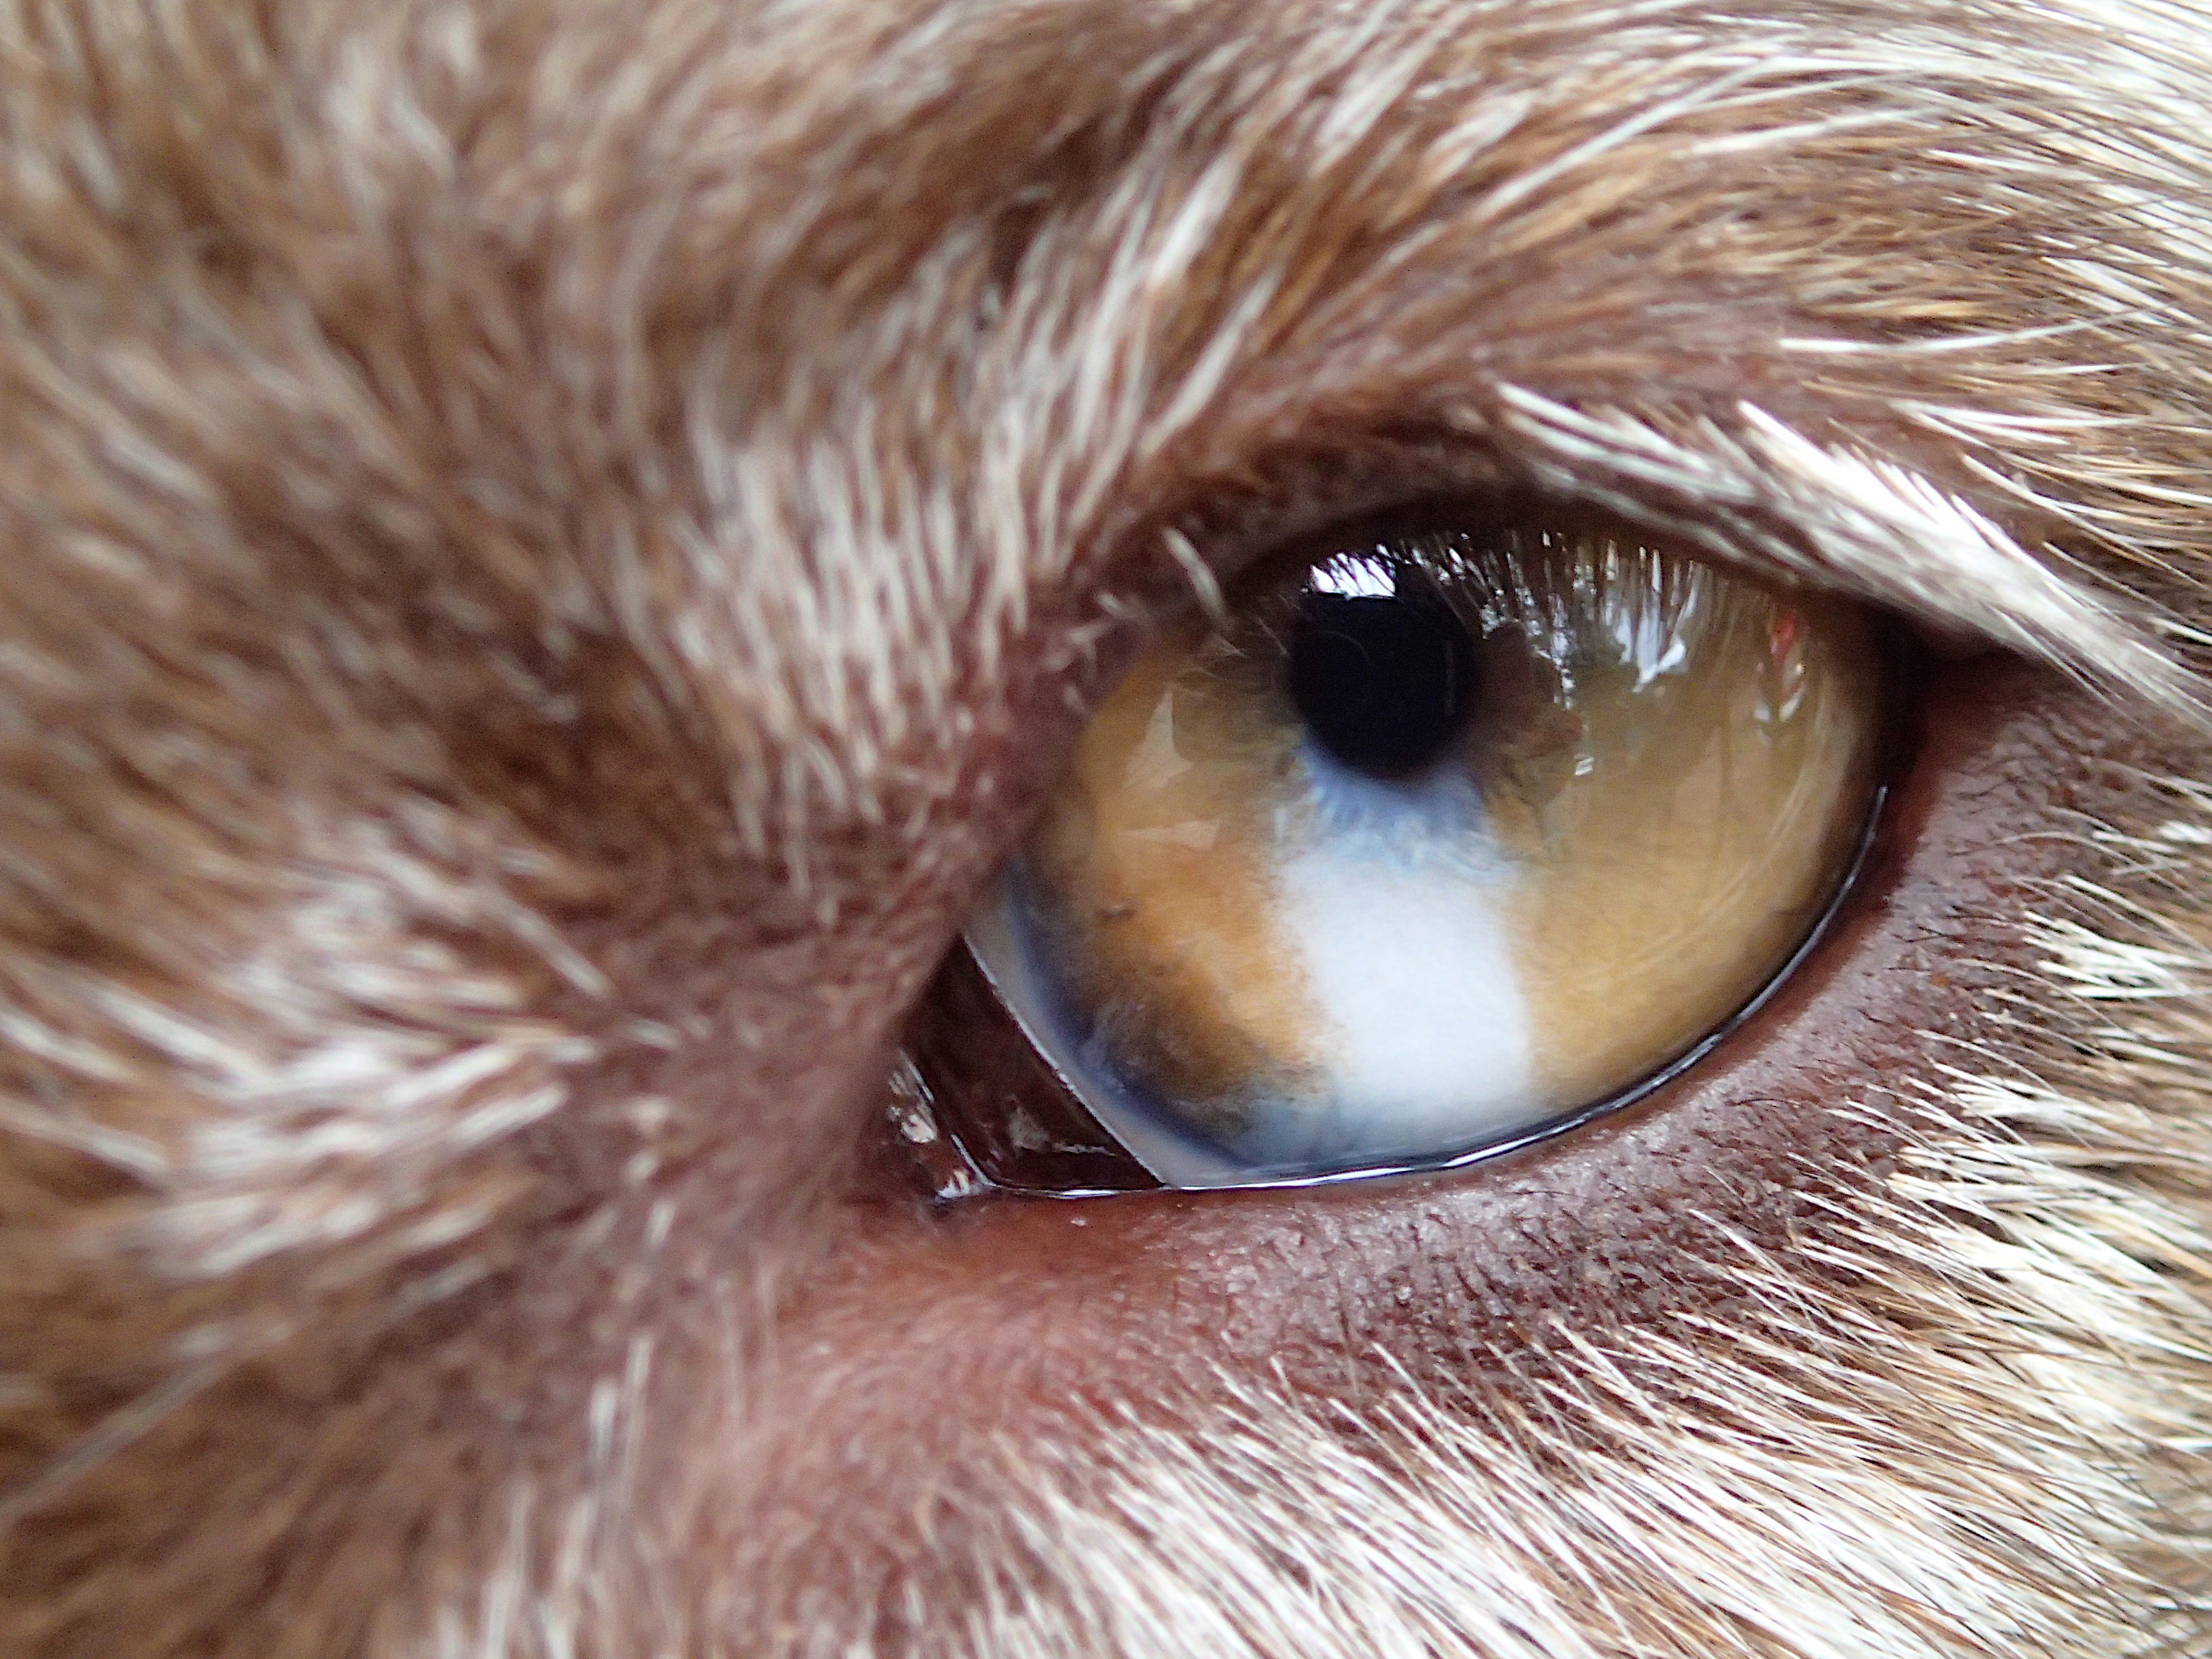
dog, brown, ear, mouth, eyelash, close up, human body, face, nose, whiskers, snout, iris, eye, head, skin, organ, macro photography